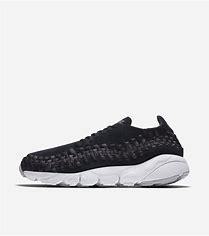
Brand: Nike
Model: Air Footscape Woven